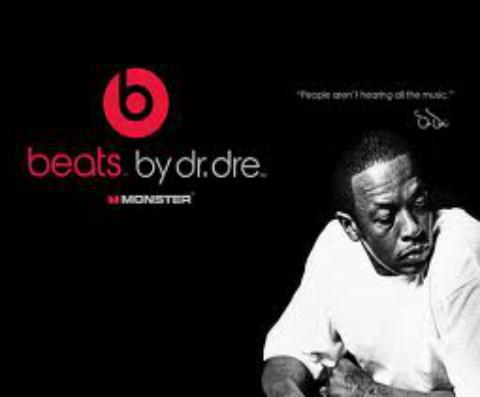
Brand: BEATS BY DRE
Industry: Electronic